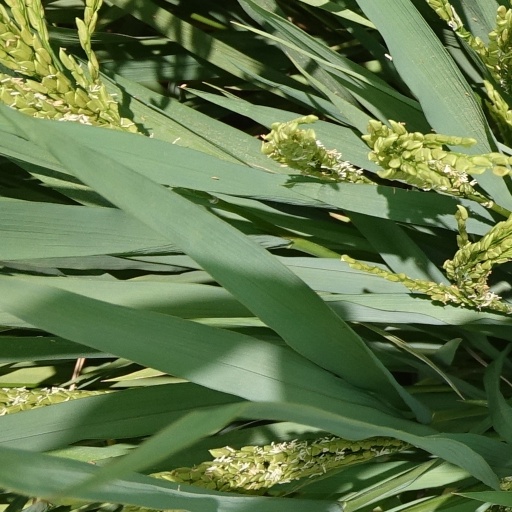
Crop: rice